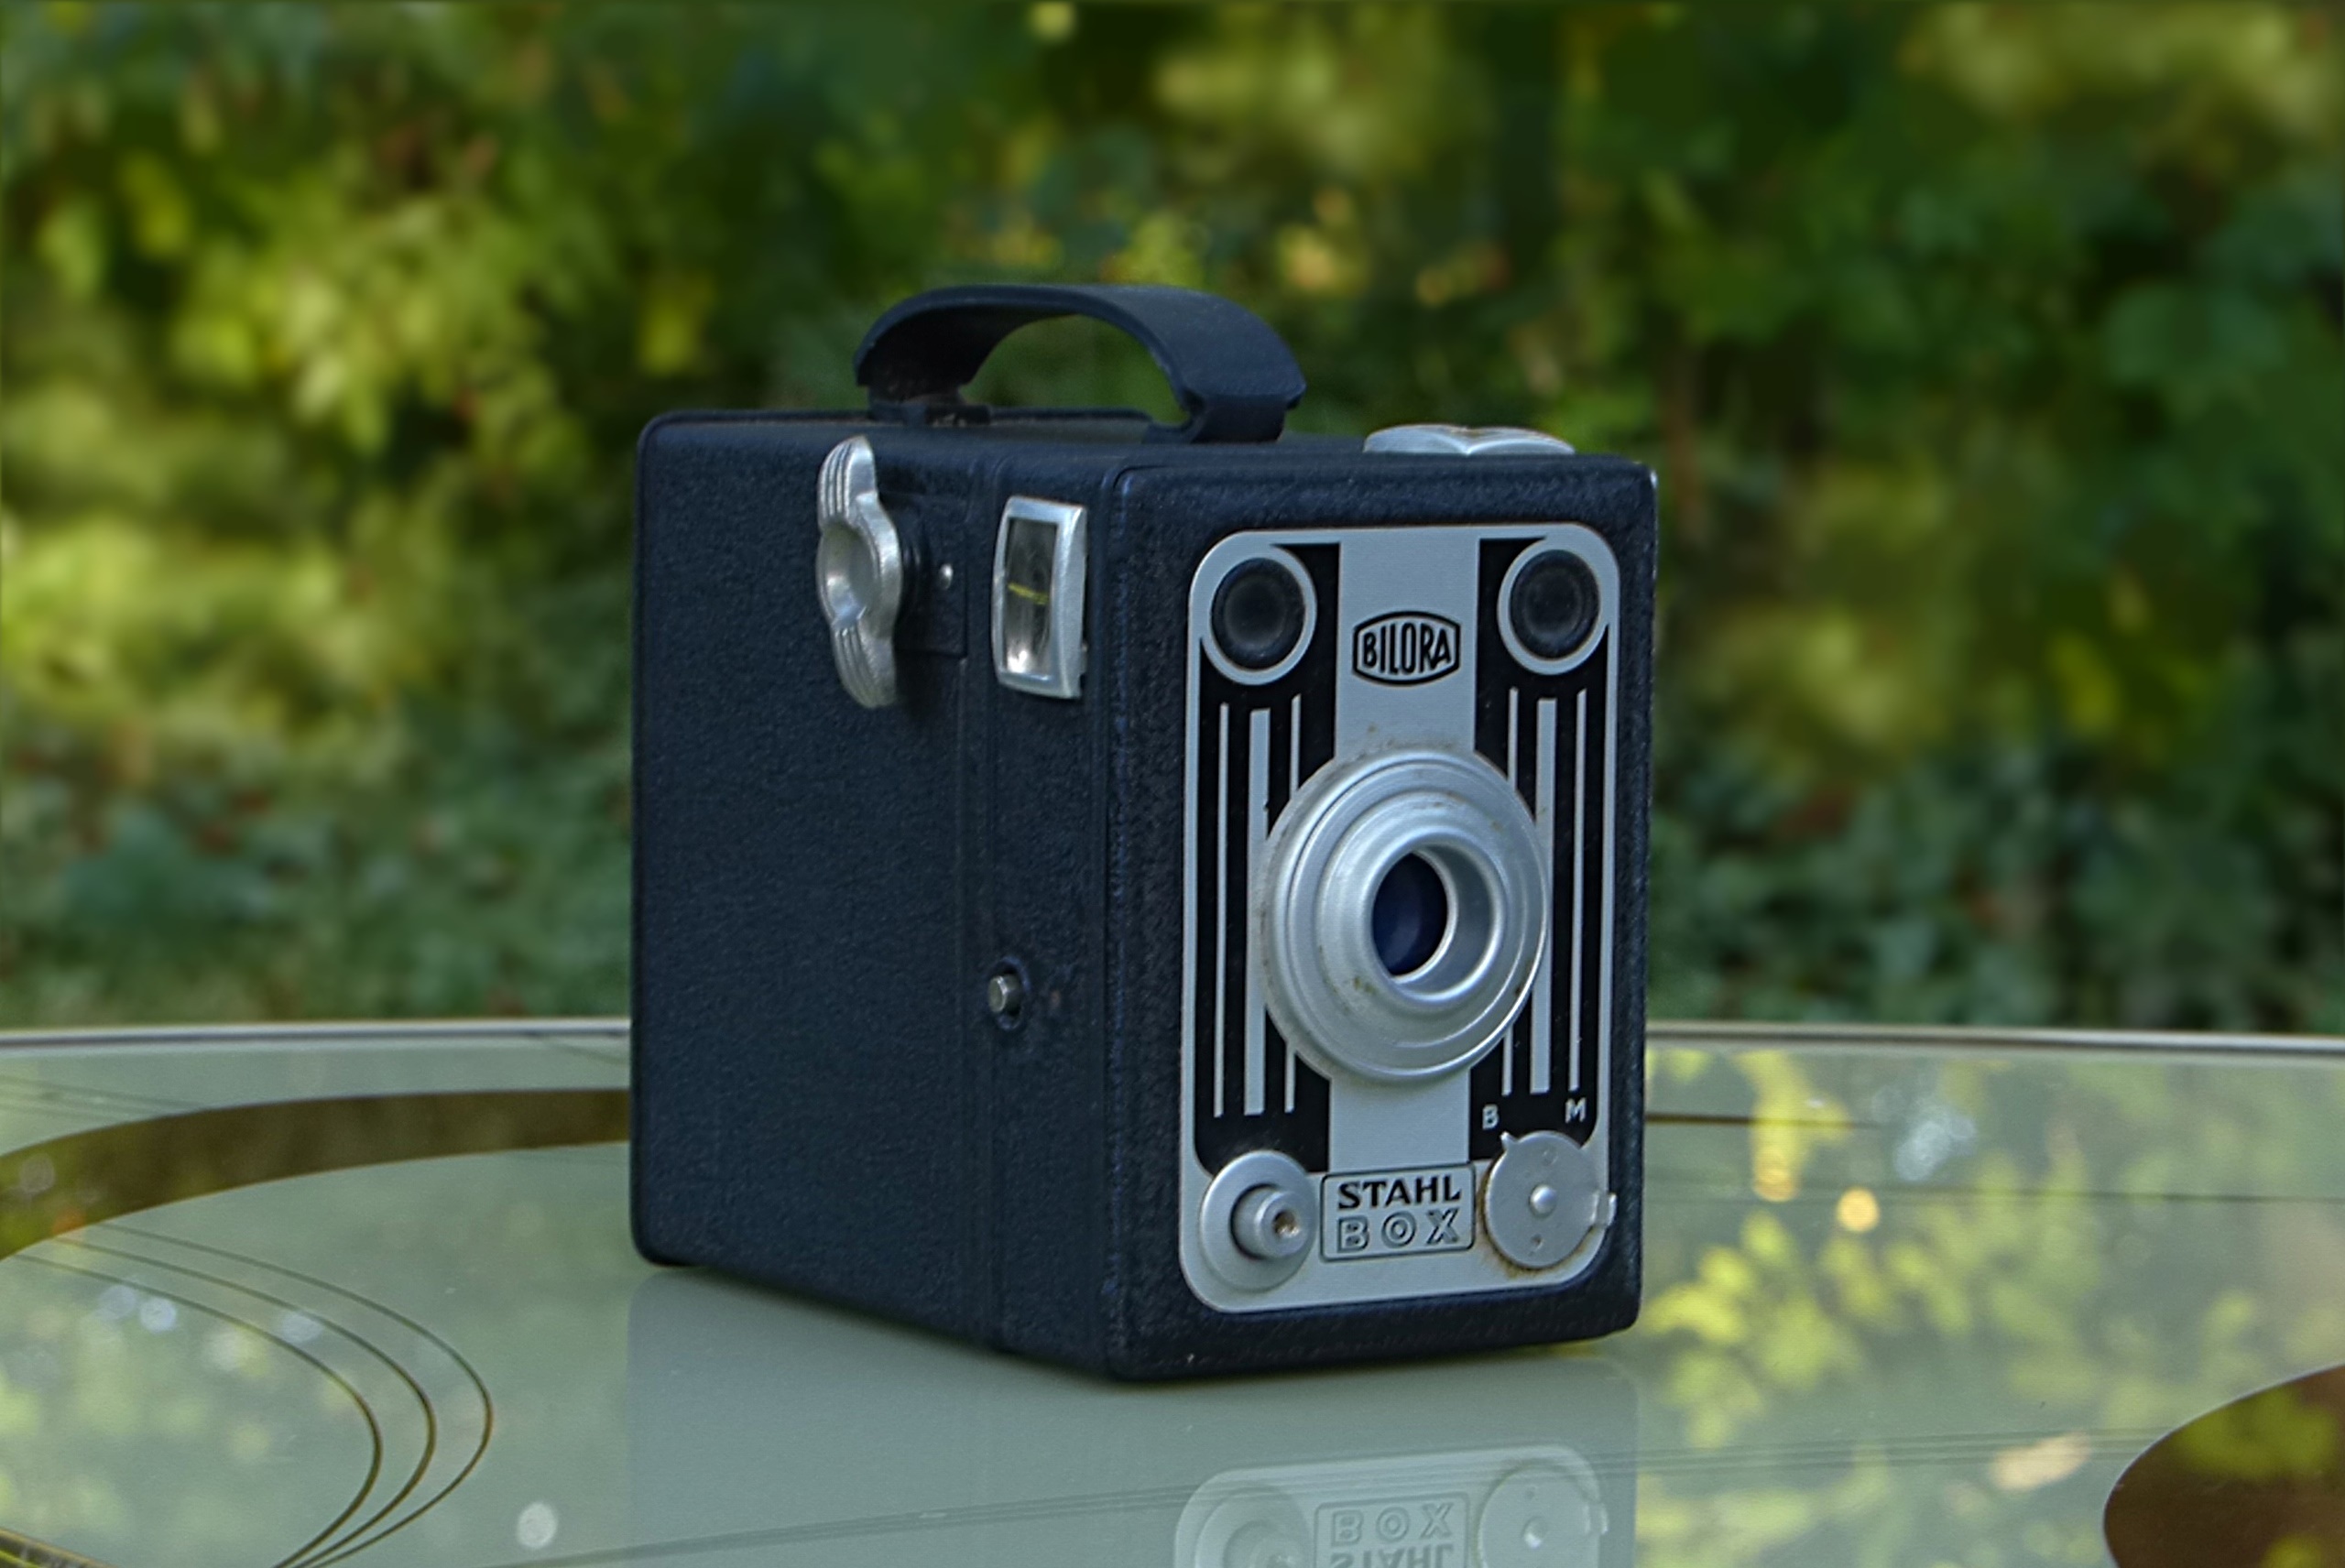
camera, old, green, reflex camera, digital camera, camera lens, digital slr, single lens reflex camera, cameras optics, photo box, land fund